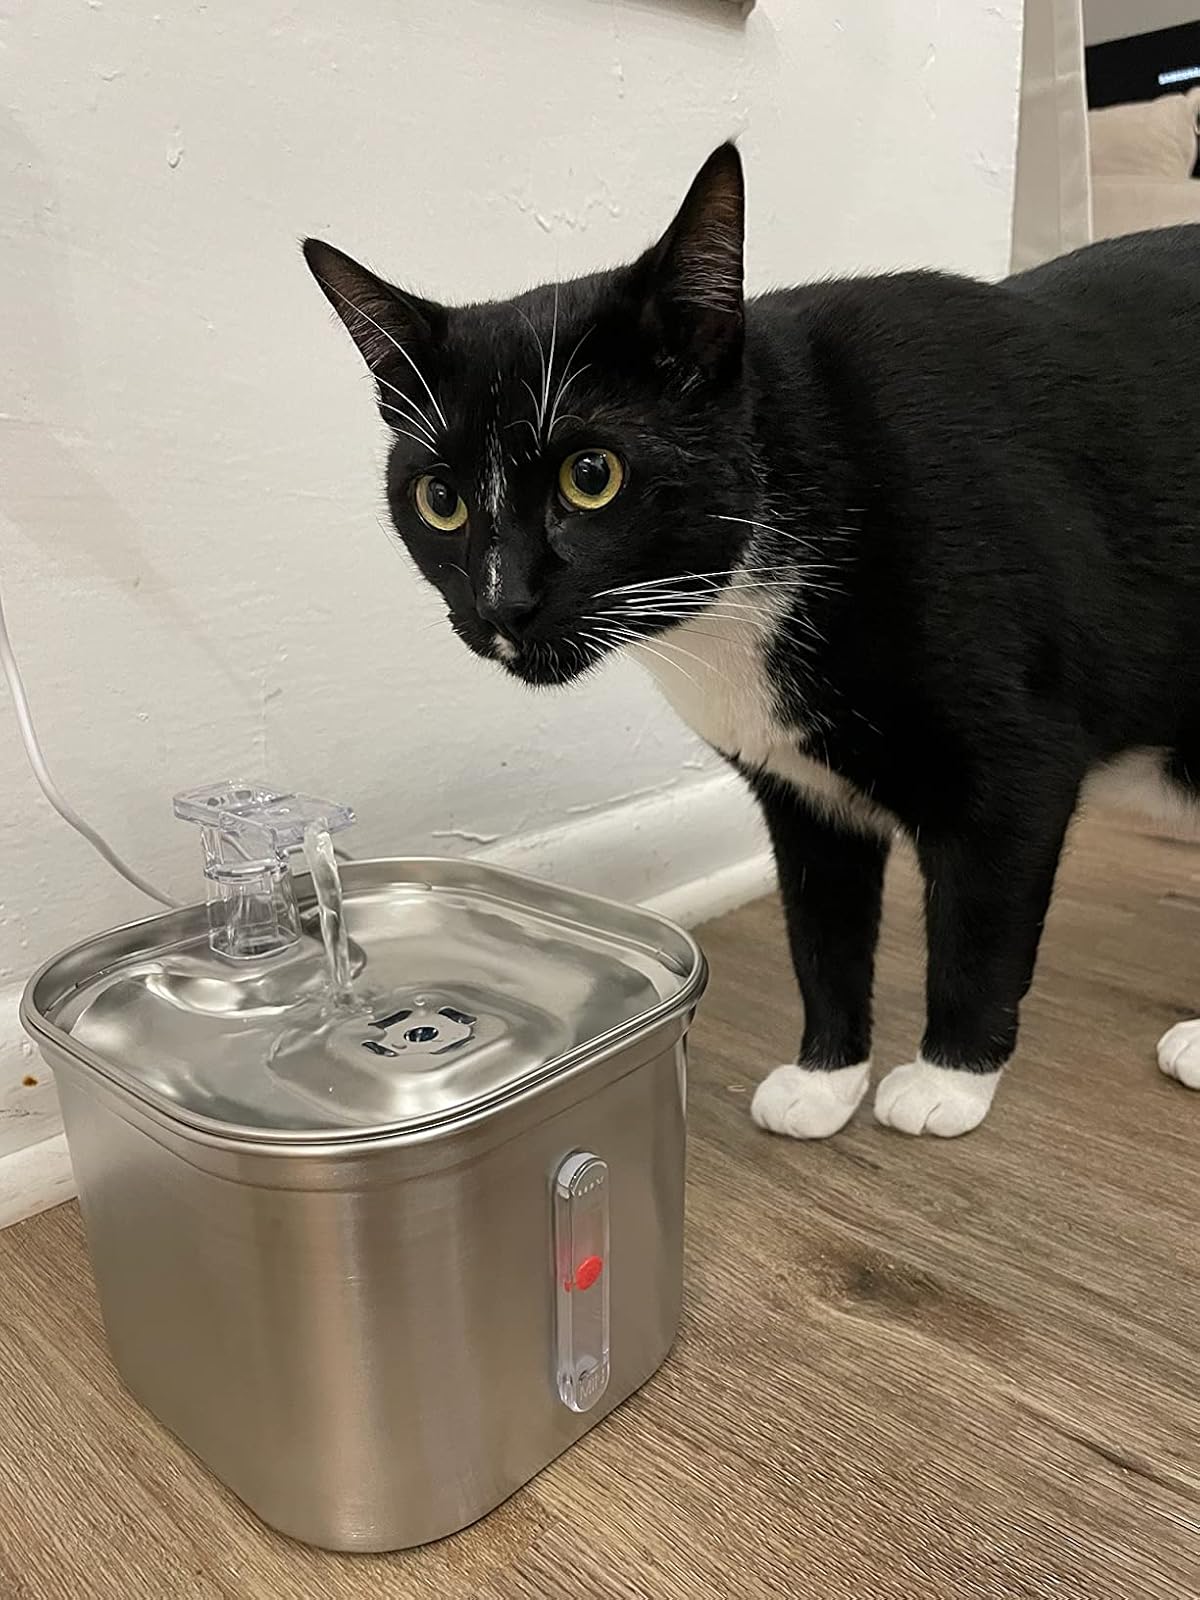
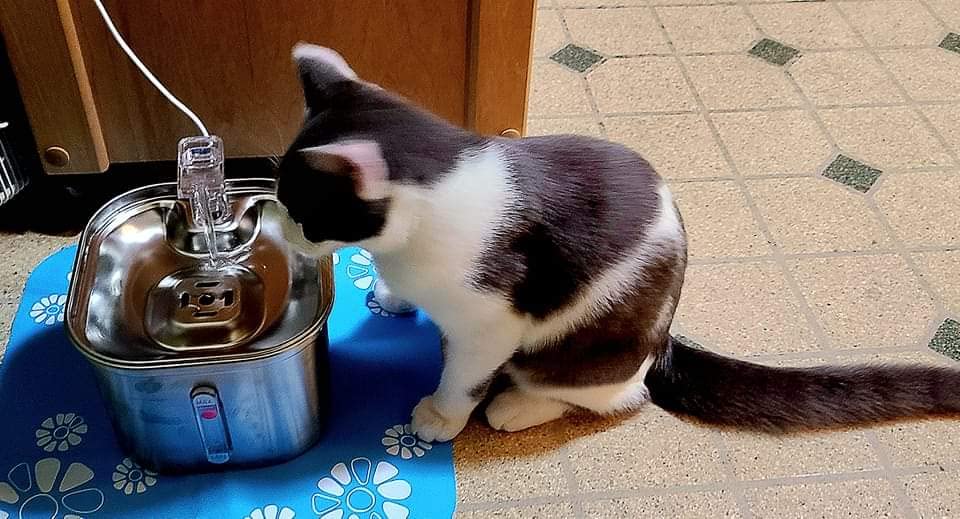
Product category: items_bowl
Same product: yes